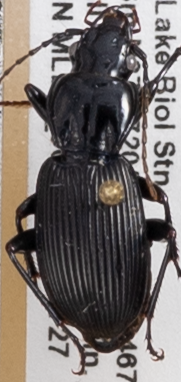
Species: Pterostichus lachrymosus
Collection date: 2021-07-27
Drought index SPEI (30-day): -2.09
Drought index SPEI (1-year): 0.272
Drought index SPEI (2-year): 0.9